Allometry

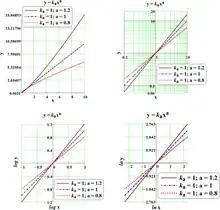
Allometric equation: way of expressions

where formula_4 is the scaling exponent of the law. Methods for estimating this exponent from data can use type-2 regressions, such as major axis regression or reduced major axis regression, as these account for the variation in both variables, contrary to least-squares regression, which does not account for error variance in the independent variable (e.g., log body mass). Other methods include measurement-error models and a particular kind of principal component analysis.